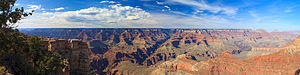
Geologi / Processer / Ydre processer / Erosion og landskab
:Image:Grand Canyon Panorama 2013.jpg